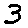
Label: 3